69th Siege Battery, Royal Garrison Artillery

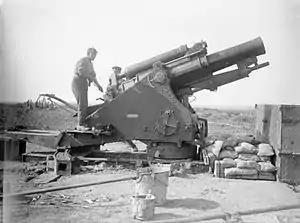
9.2-inch howitzer in action on the Somme, 1916.

The Fourth Army was preparing for that year's 'Big Push', the Battle of the Somme, with III Corps facing the German redoubts in front of Ovillers. The bombardment was to extend over five days-U, V, W, X, and Y-before the assault was launched on Z day. The strenuous work of firing the heavy guns and howitzers was divided into two-hour periods to allow the gunners to rest, Forward Observation Officers (FOOs) to be relieved, and the guns to cool. The bombardment began on 24 June, and for the 69th Siege Battery, it reached a crescendo of 444 rounds on X day (27 June), on which a premature shell burst killed two and wounded six gunners in the battery. However, on several days, the weather was too bad for good air or ground observation, and the programme was extended by two days (Y1 and Y2). The infantry commanders were still dissatisfied with the effects on Ovillers (many shells failed to burst) and brought up trench mortars to supplement the heavies. The final bombardment began at 06:25 on Z Day (1 July). When the infantry launched their assault at 07:30, III Corps had its heavy guns lengthen their range in a series of timed 'lifts' ahead of them. However, the bombardment had failed to knock out many of the machine gun positions, and as soon as the attackers went 'over the top', they began to take heavy casualties. The 8th Division, attacking up the Ovillers spur, gained only a few footholds in the opposing lines, and it was impossible to renew the attack in the afternoon.